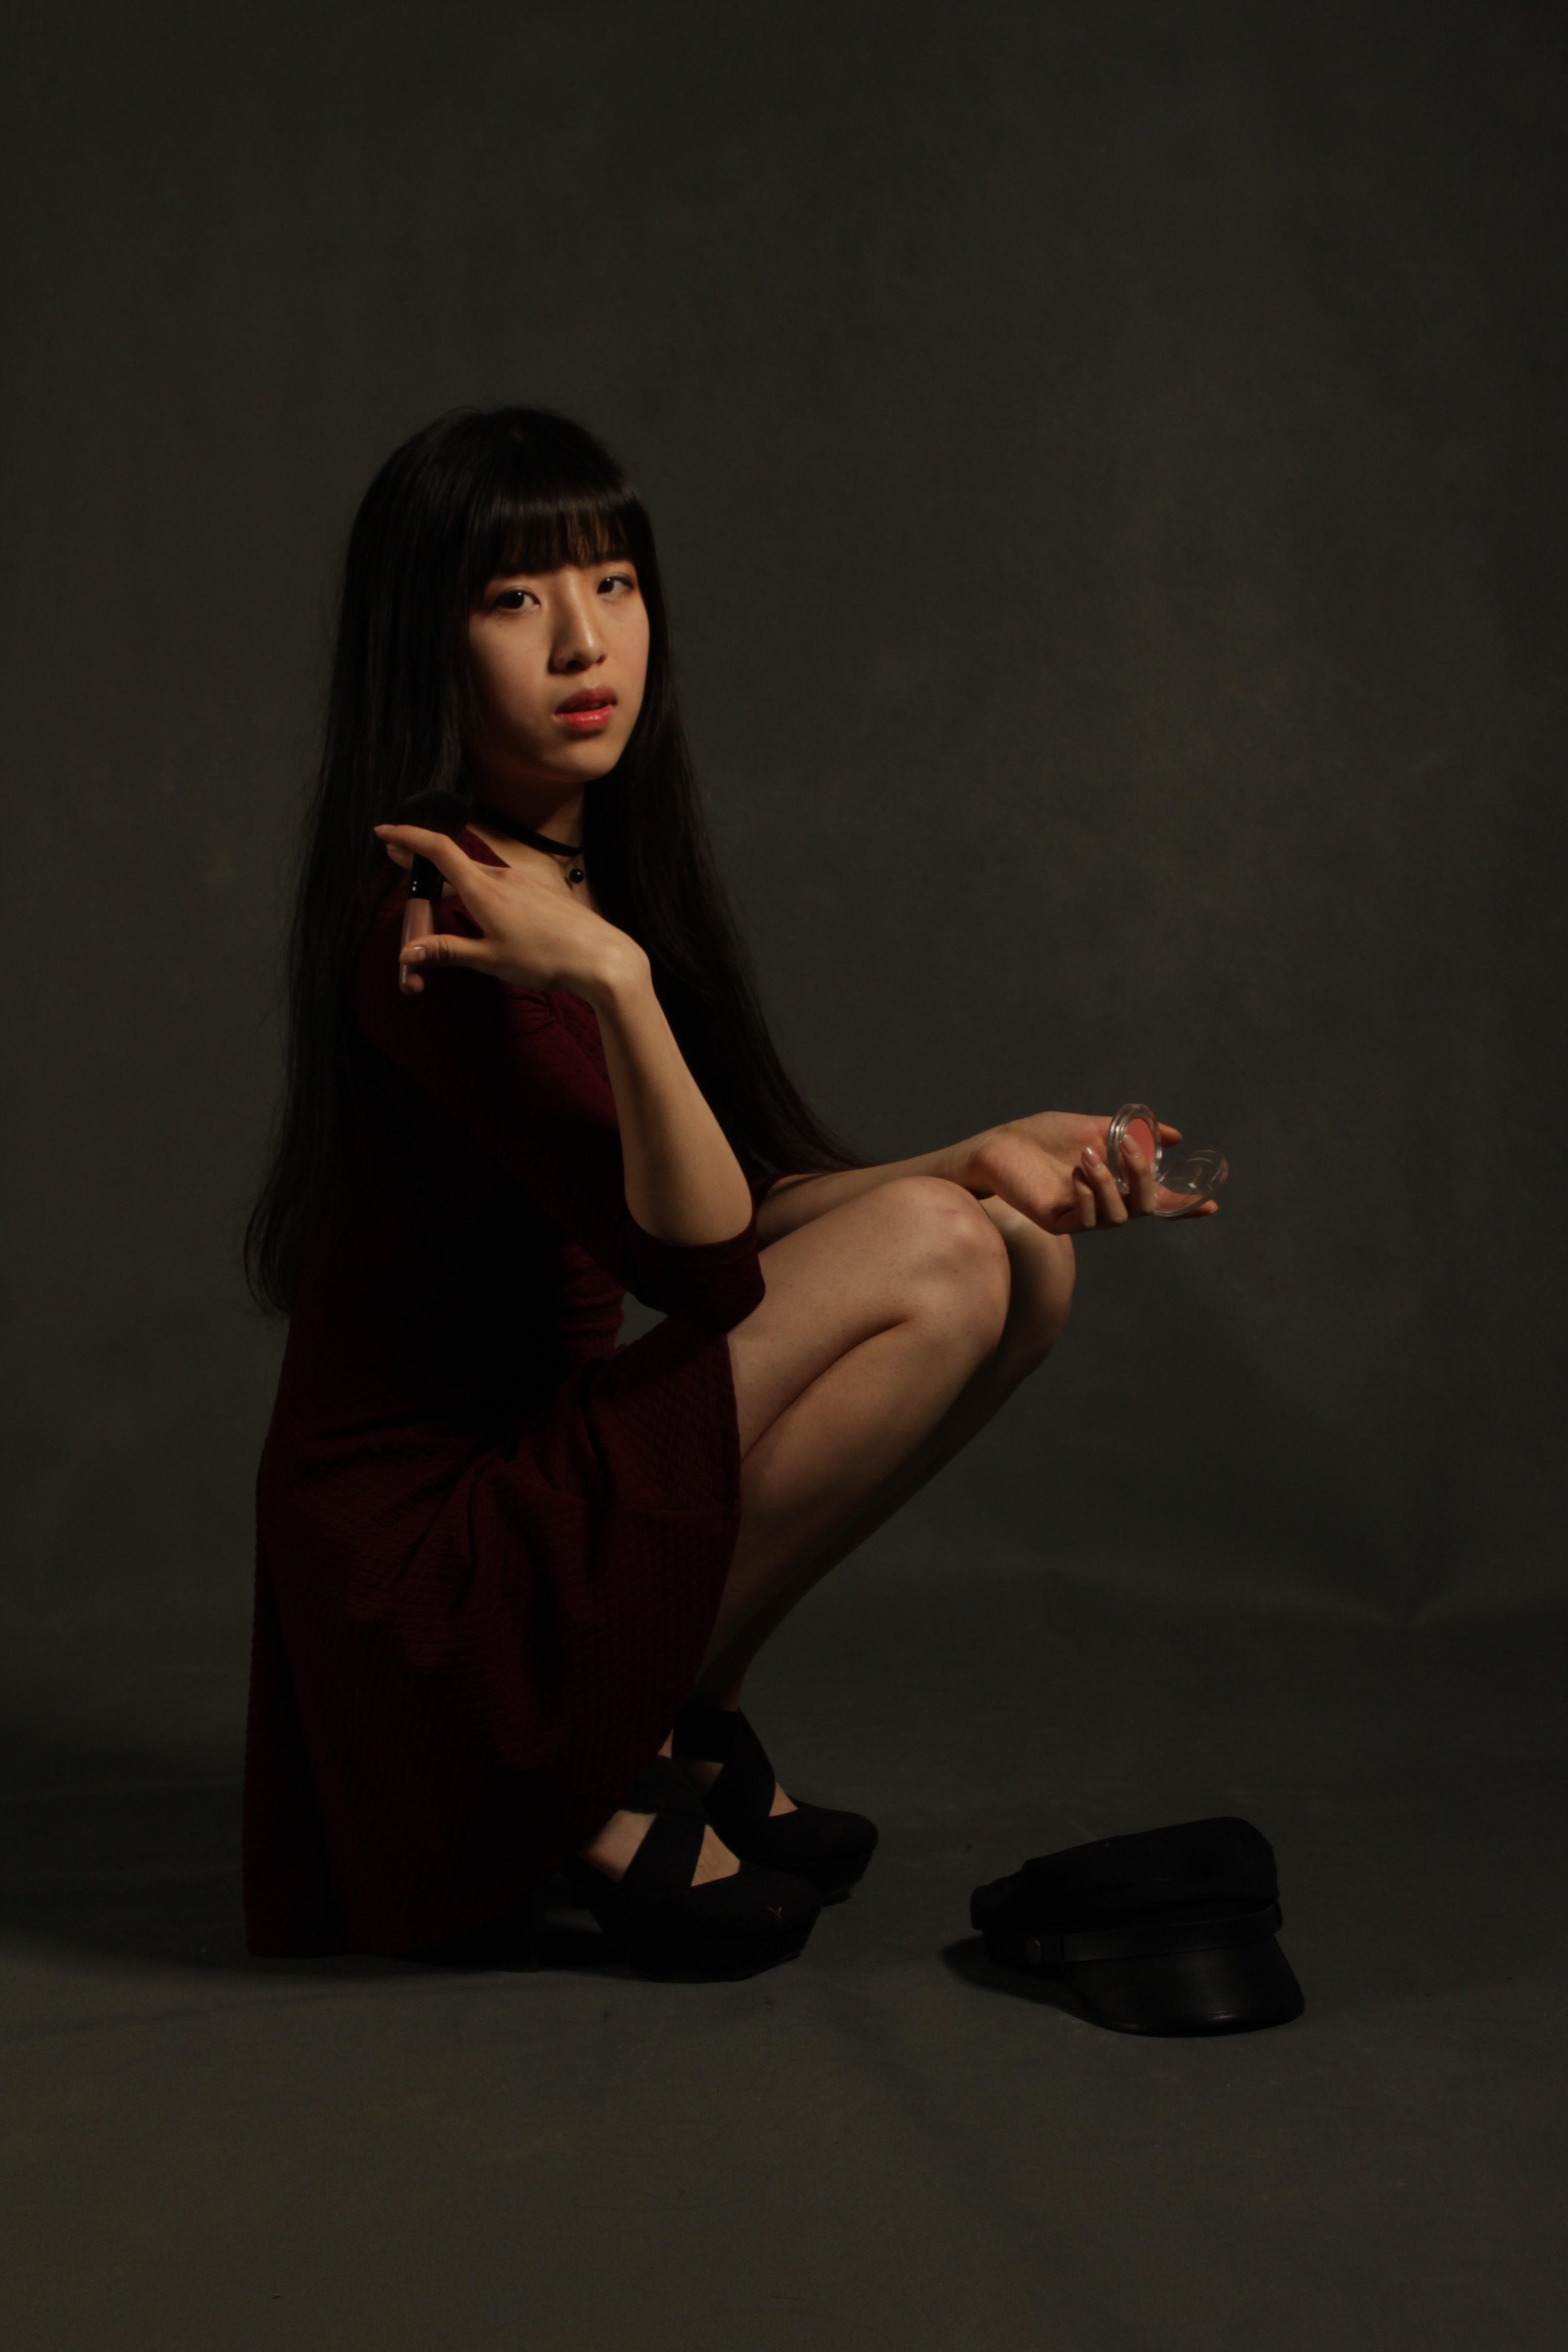
girl, woman, photography, portrait, model, sitting, indoor, darkness, fashion, black, lady, makeup, performance art, beauty, photo shoot, human positions, art model